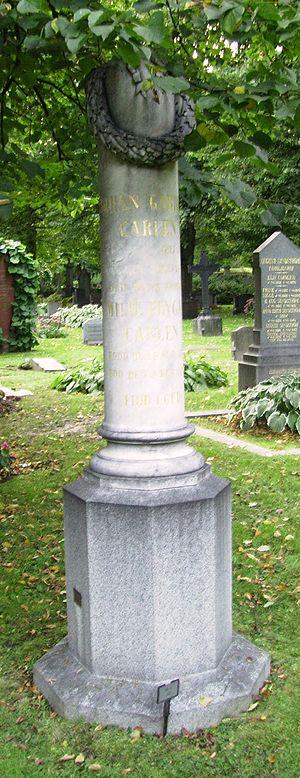
Emilie Flygare-Carlén est une romancière suédoise.